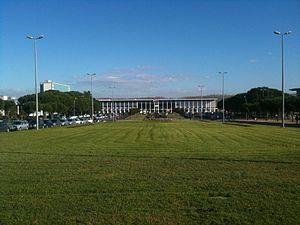
L’université Toulouse-III-Paul-Sabatier, est une université française, située à Toulouse.